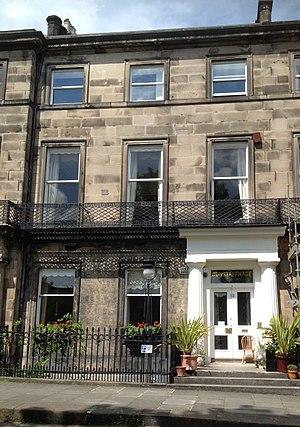
Herbert John Clifford Grierson, est un spécialiste de littérature, un éditeur et un critique littéraire écossais.